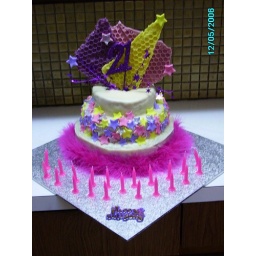
This had white chocolate custard pockets in the layers of mud cake